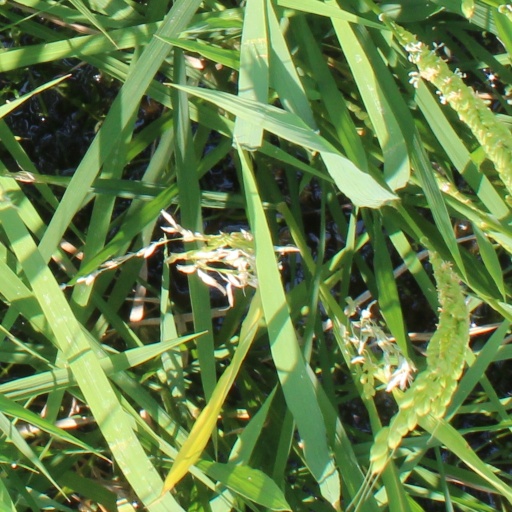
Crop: rice